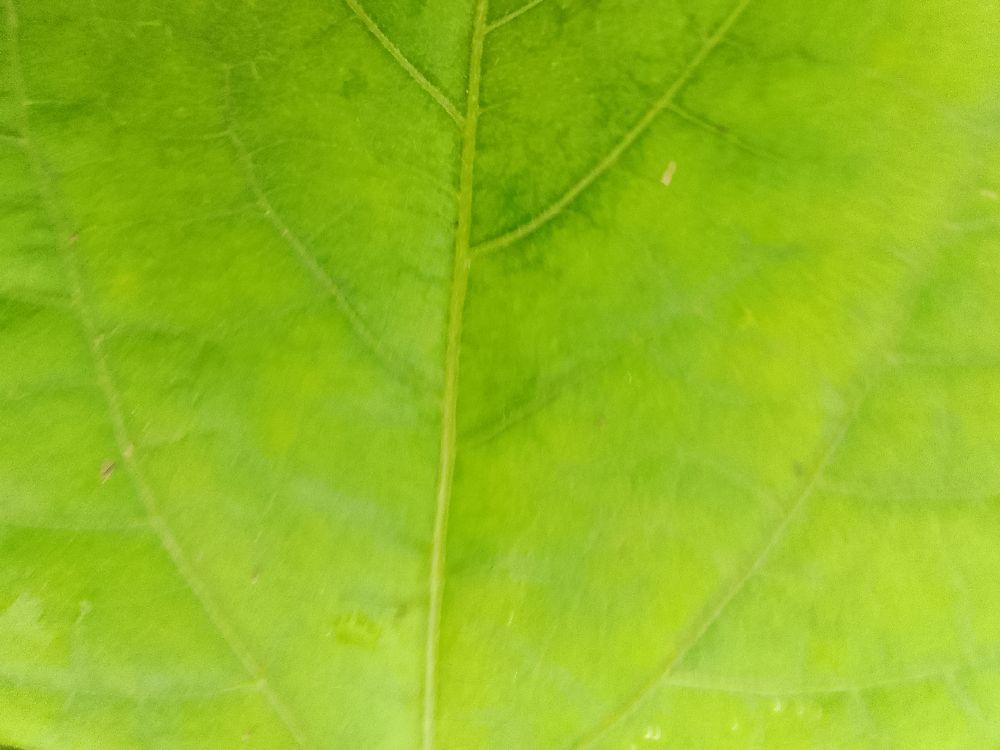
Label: healthy